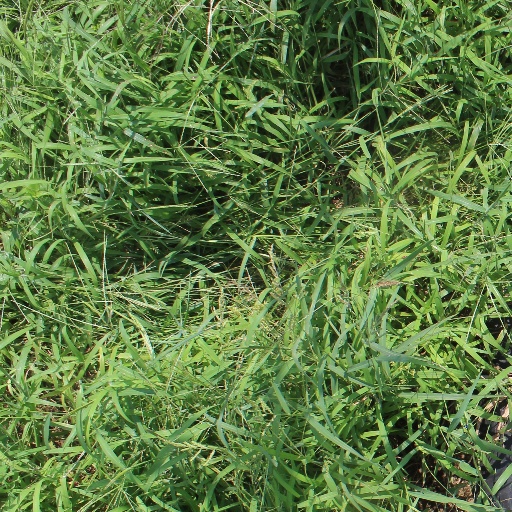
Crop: sorghum